National Transport & Toy Museum

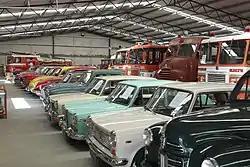
Some of the classic cars and fire trucks at the National Transport and Toy Museum

The National Transport and Toy Museum in Wānaka, New Zealand is one of the largest private collections in the Southern Hemisphere and displays a large collection of items including over 650 vehicles, 23 aircraft and 100,000 toys plus thousands of miscellaneous items. Owned and operated by one family, the museum is located adjacent to the Wānaka Airport on .